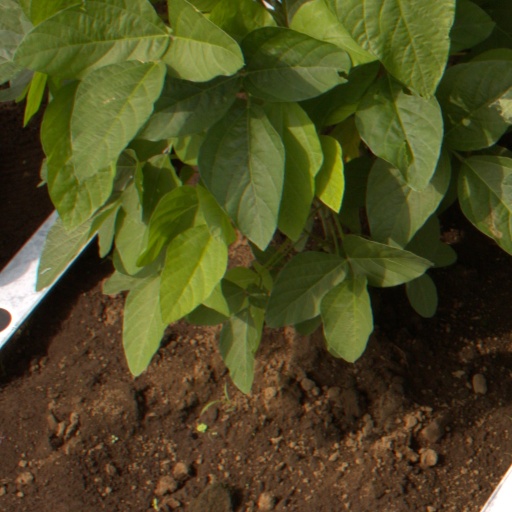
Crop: soybean